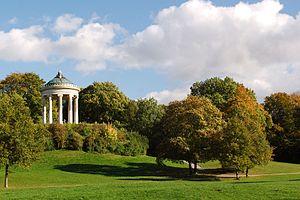
L’Englischer Garten est un grand espace vert de près de 375 hectares situé dans la partie nord-est de Munich, dans le quartier de Schwabing.